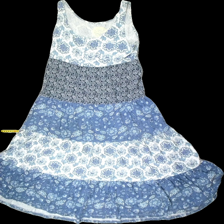
View: front
Type: Dress
Category: Ladies
Brand: Not in the list
Colors: Blue, White, Black, Multicolor
Material: 100%cotton
Pattern: Floral print
Cut: C-collar, Loose
Size: 40
Season: Summer
Stains: Major
Smell: Major
Damage: 1
Price range: <50
Recommended usage: Export